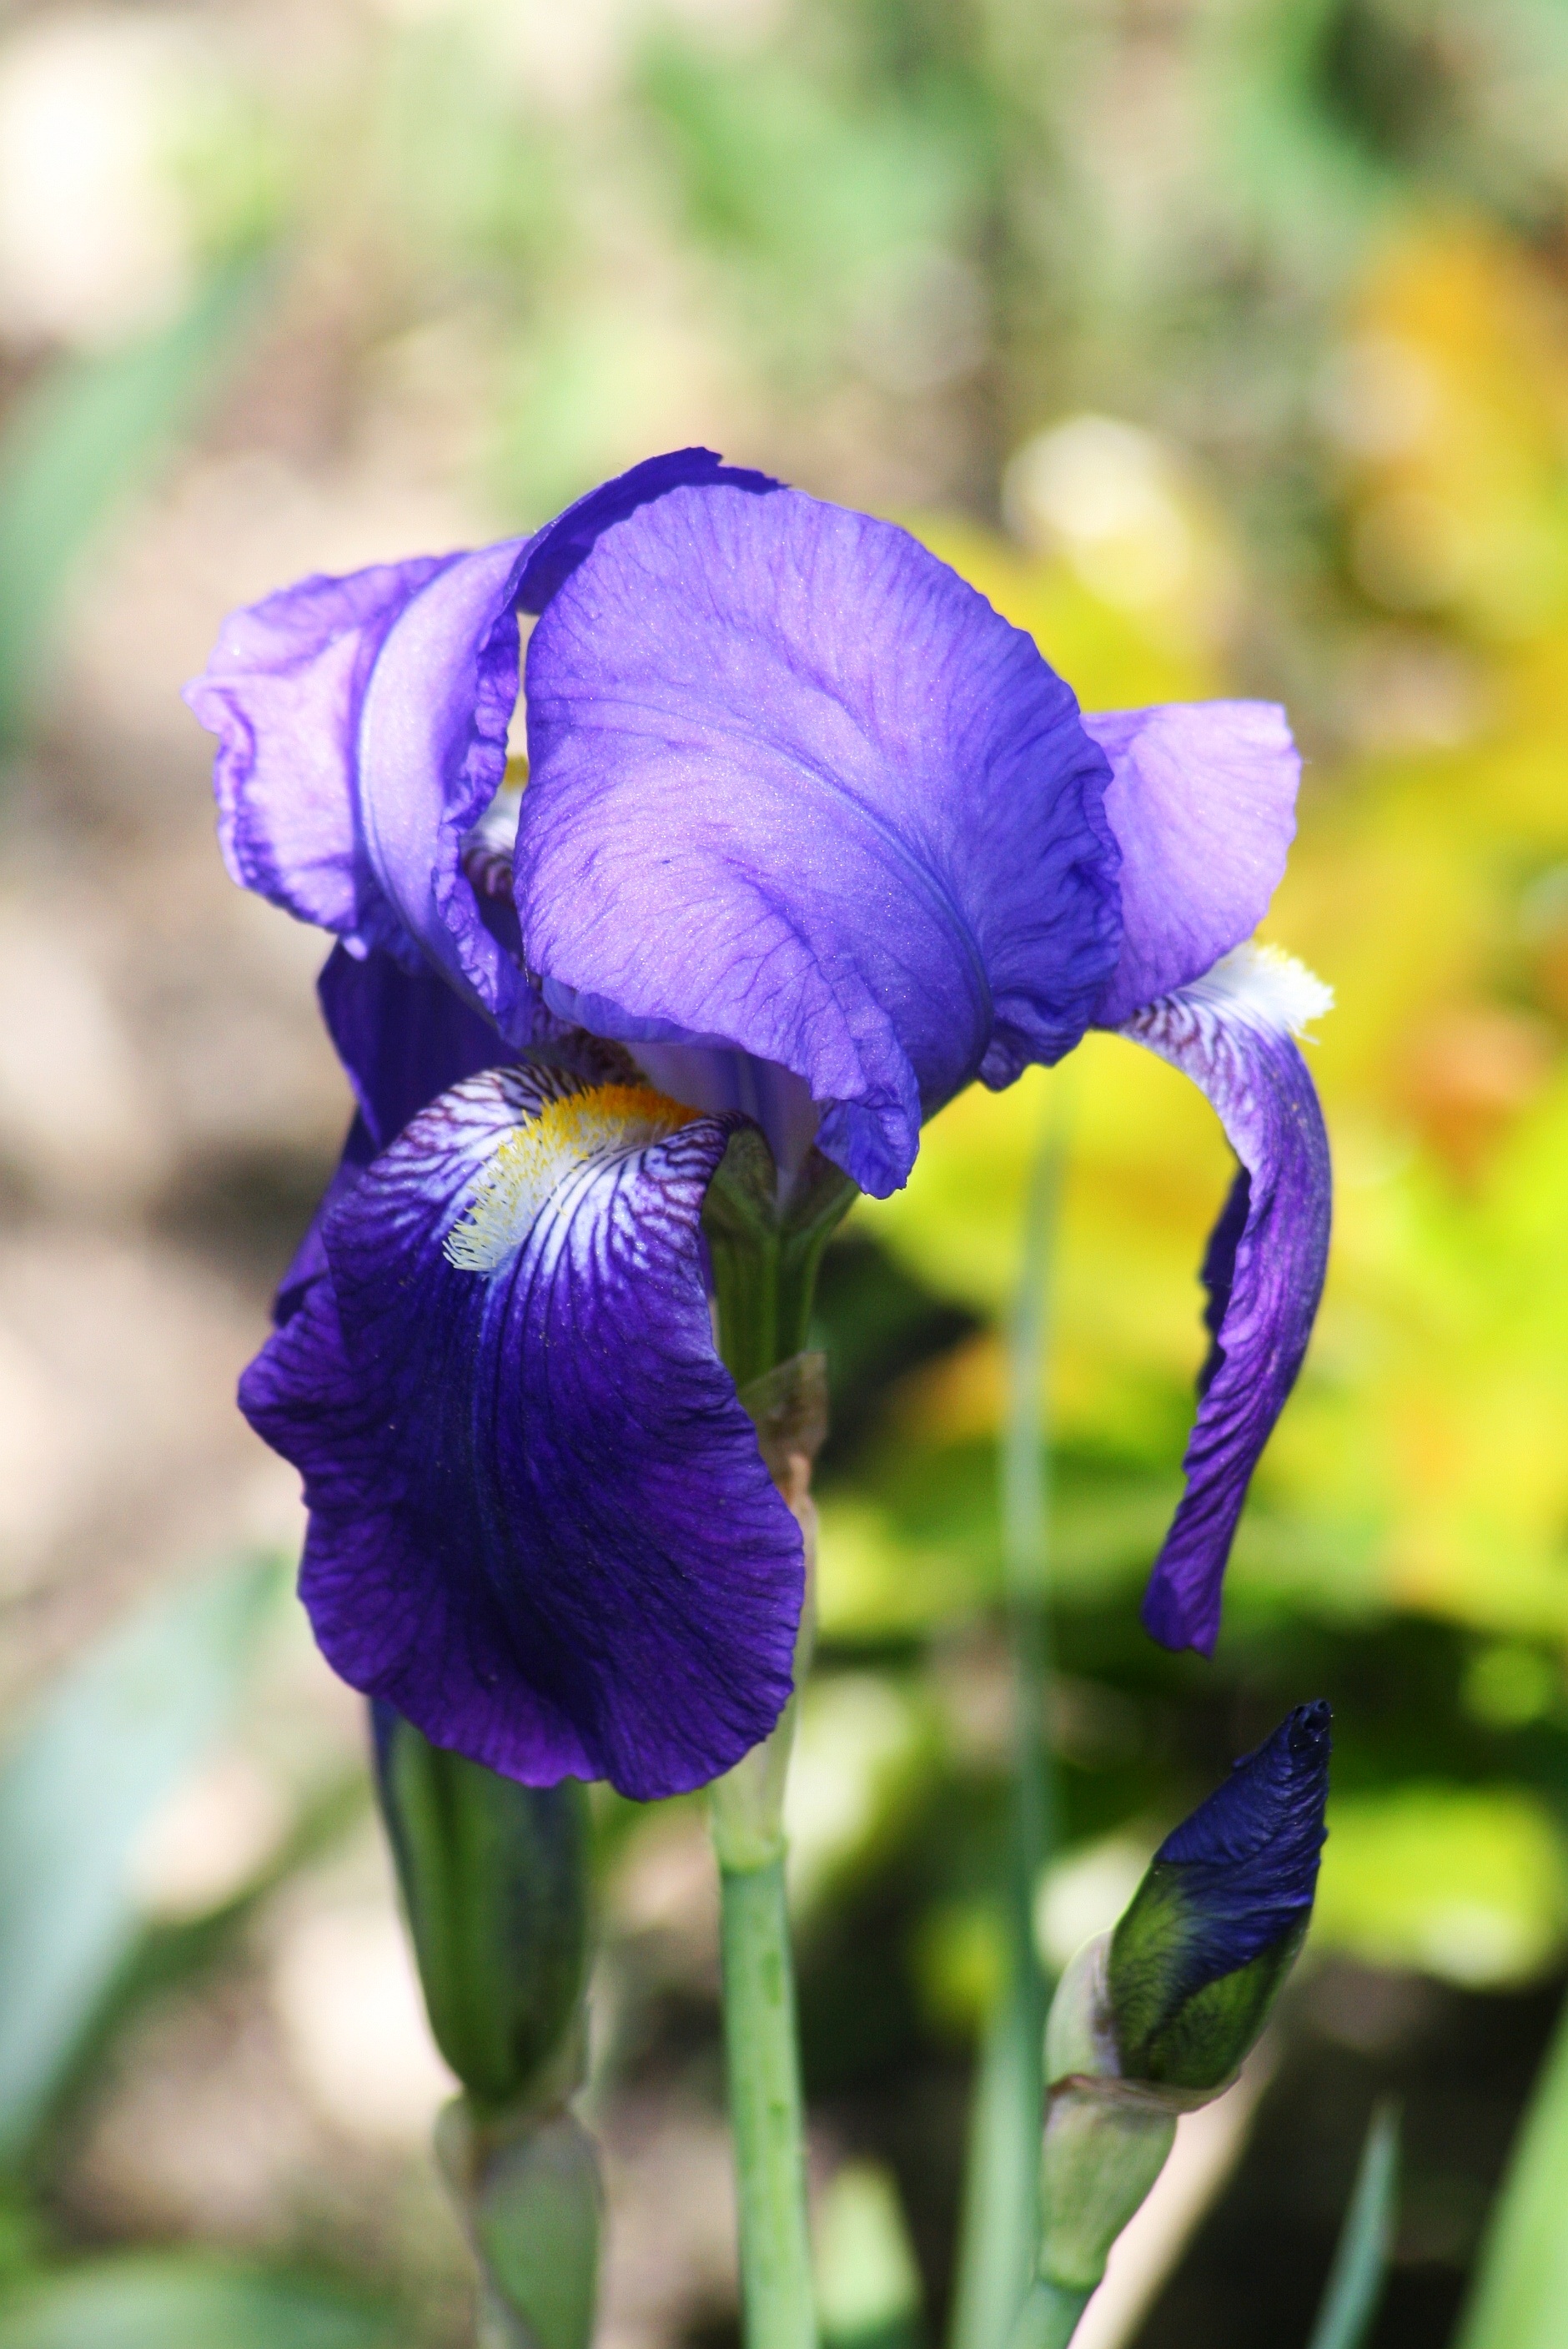
nature, plant, flower, purple, petal, bush, spring, botany, blue, garden, flora, wildflower, flowers, iris, eye, organ, macro photography, flowering plant, iris versicolor, plant stem, land plant, violet family, iris family